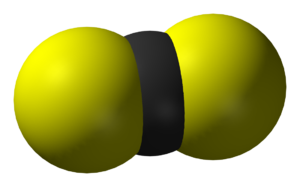
Cet article décrit les critères administratifs pour qu'une intoxication au sulfure de carbone soit reconnue comme maladie professionnelle en France.